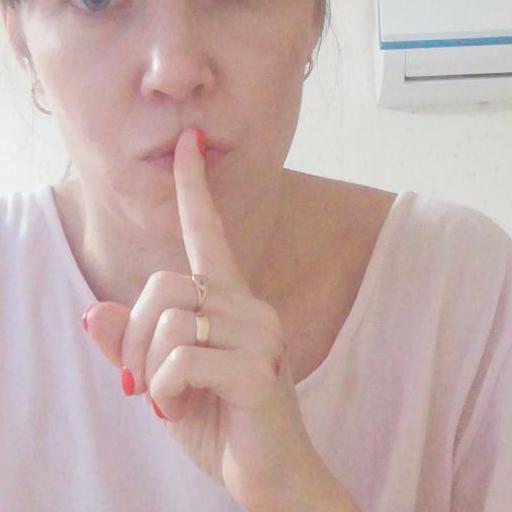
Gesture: mute